Jonathan Alden Sr.

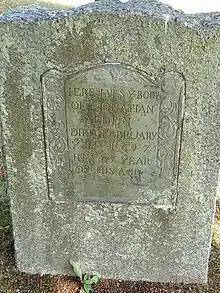
Gravestone of Jonathan Alden in Duxbury, MA

The Alden family built two homes on the original 1627 grant in Duxbury. The first home—the childhood home of Jonathan Alden and his siblings—was built in 1632 at Eagletree Pond and demolished sometime before 1687. Its foundation was discovered in 1960 by archeologist Roland W. Robbins. The second Alden home was constructed 100 yards away and is now a museum at the Alden House Historic Site. The older, east side of the present home, which includes the great room and master chamber, was built by Jonathan Alden in the late 1600s. Recent research suggests it was constructed about the time of Alden's marriage in 1672, while tradition asserts it was built in 1653. Timbers in the west side of the home were erected in the early 1700s when it was owned by his son John Alden (–1739).